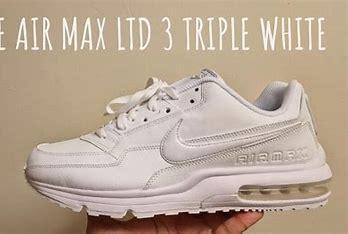
Brand: Nike
Model: Air 3